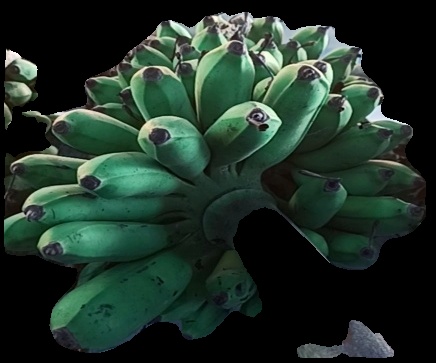
Variety: rasbale
Grade: grade2